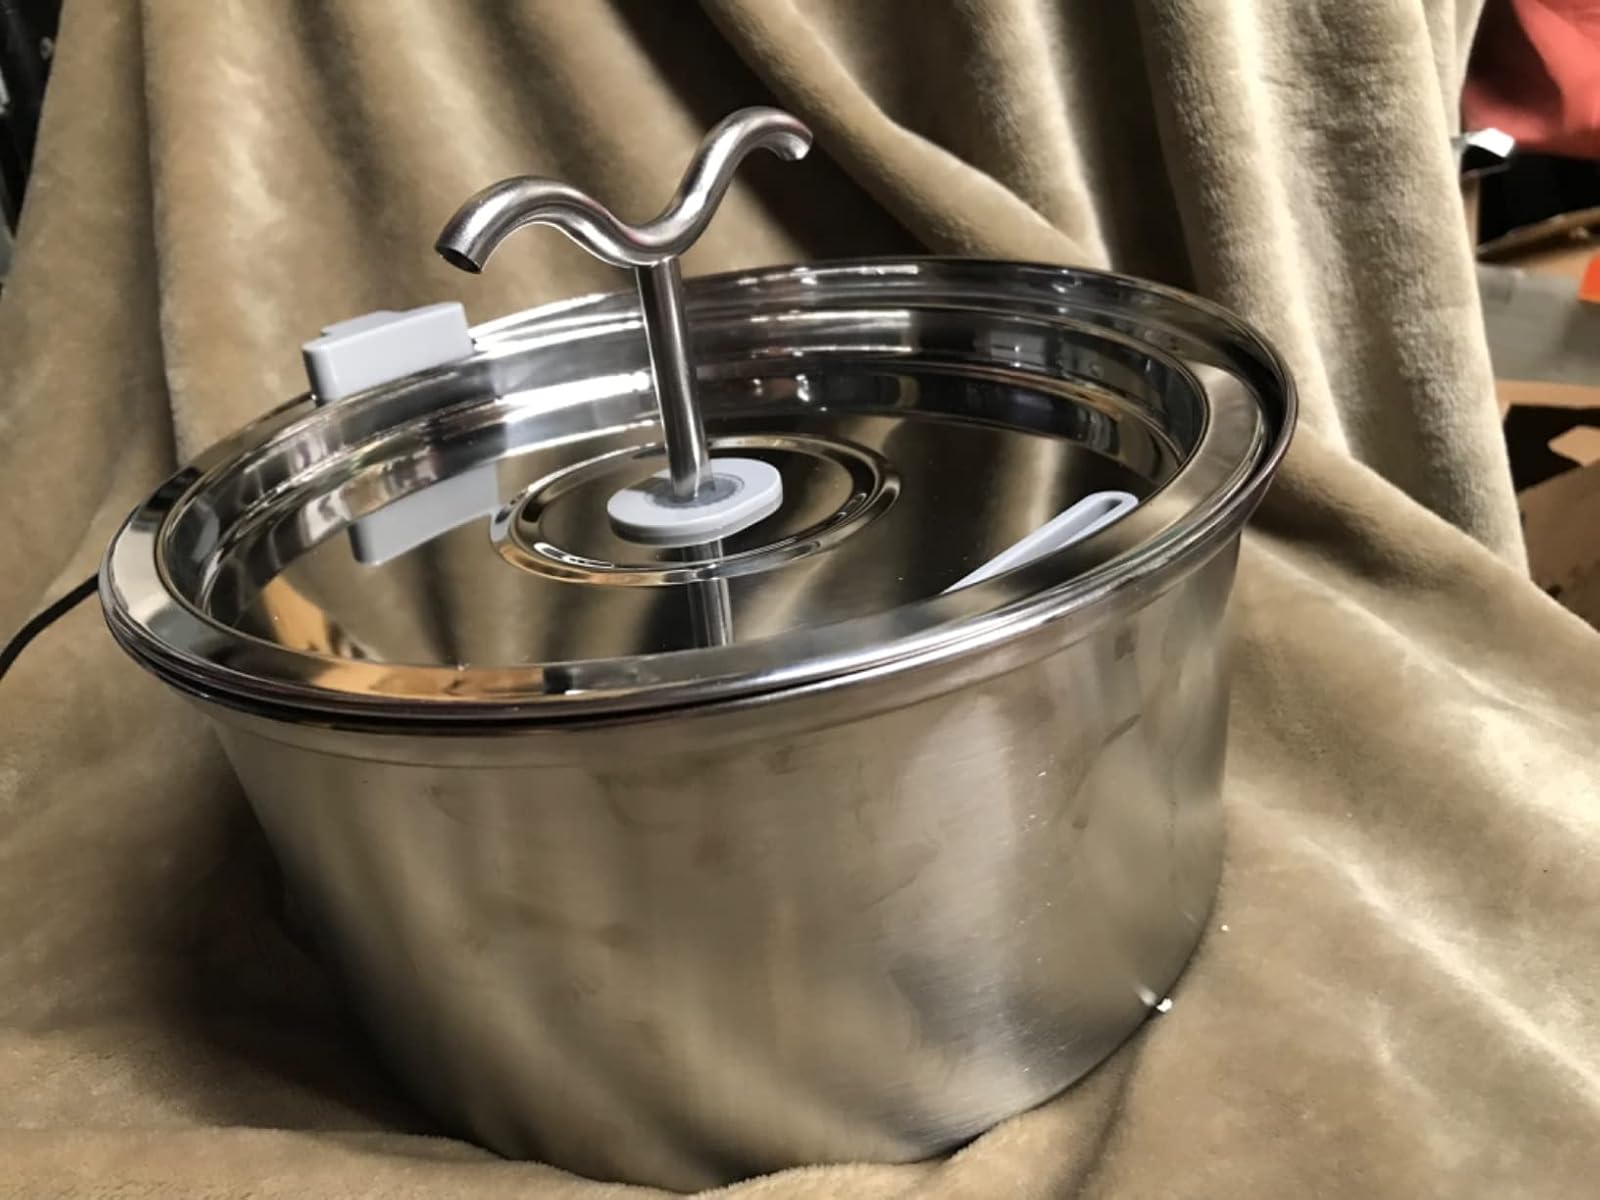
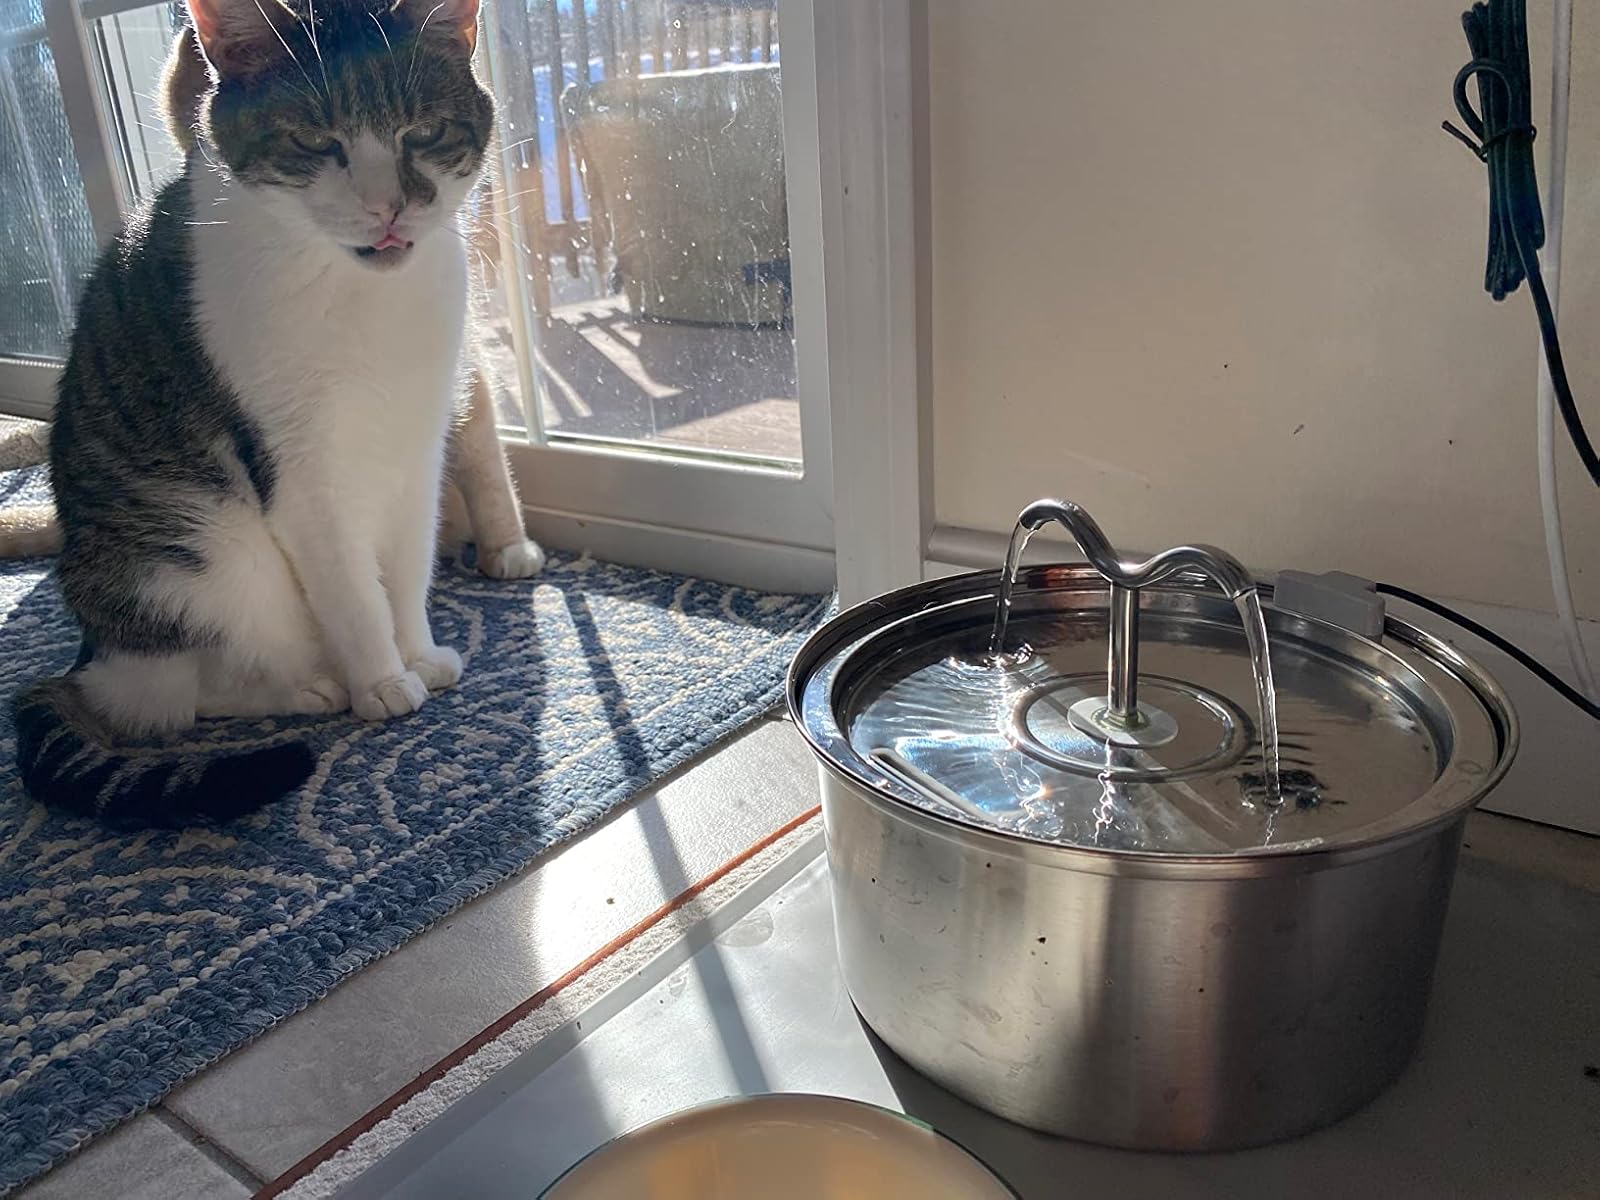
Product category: items_bowl
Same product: yes